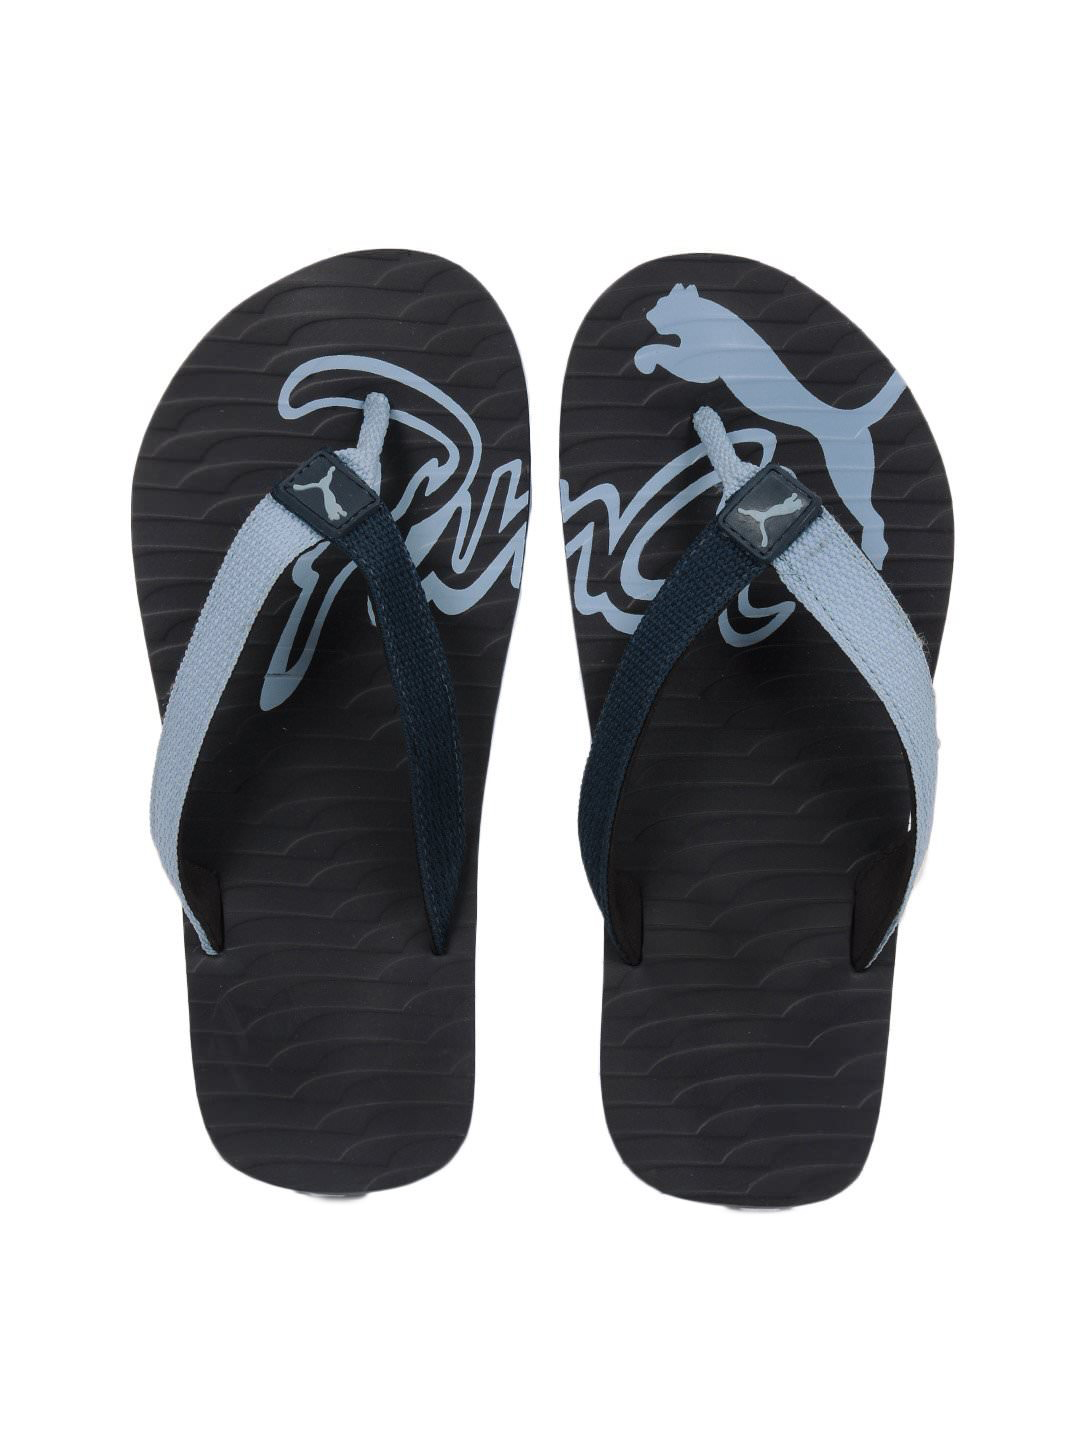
Puma Unisex Blue Miami III Flip Flops
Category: Footwear / Flip Flops / Flip Flops
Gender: Unisex
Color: Blue
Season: Fall 2013
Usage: Casual